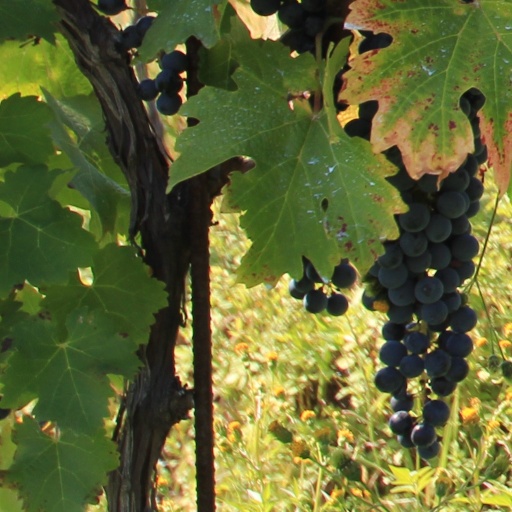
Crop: grape